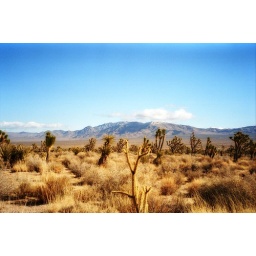
Joshua Tree forest all the way to those mountains in the background